Alaparma Baldo

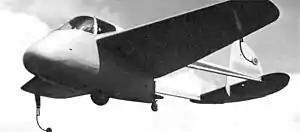

The Alaparma Baldo was an unusual two-seat light monoplane produced in Italy shortly after World War II. Designed by Adriano Mantelli, it featured an egg-shaped fuselage with cabin doors that hinged upwards and to the back. The conventional tailplane with single fin and rudder was carried on twin booms, either side of a pusher engine installation. The undercarriage consisted of a single mainwheel under the fuselage pod, a small tailwheel not far behind it, and outrigger wheels on the wingtips.